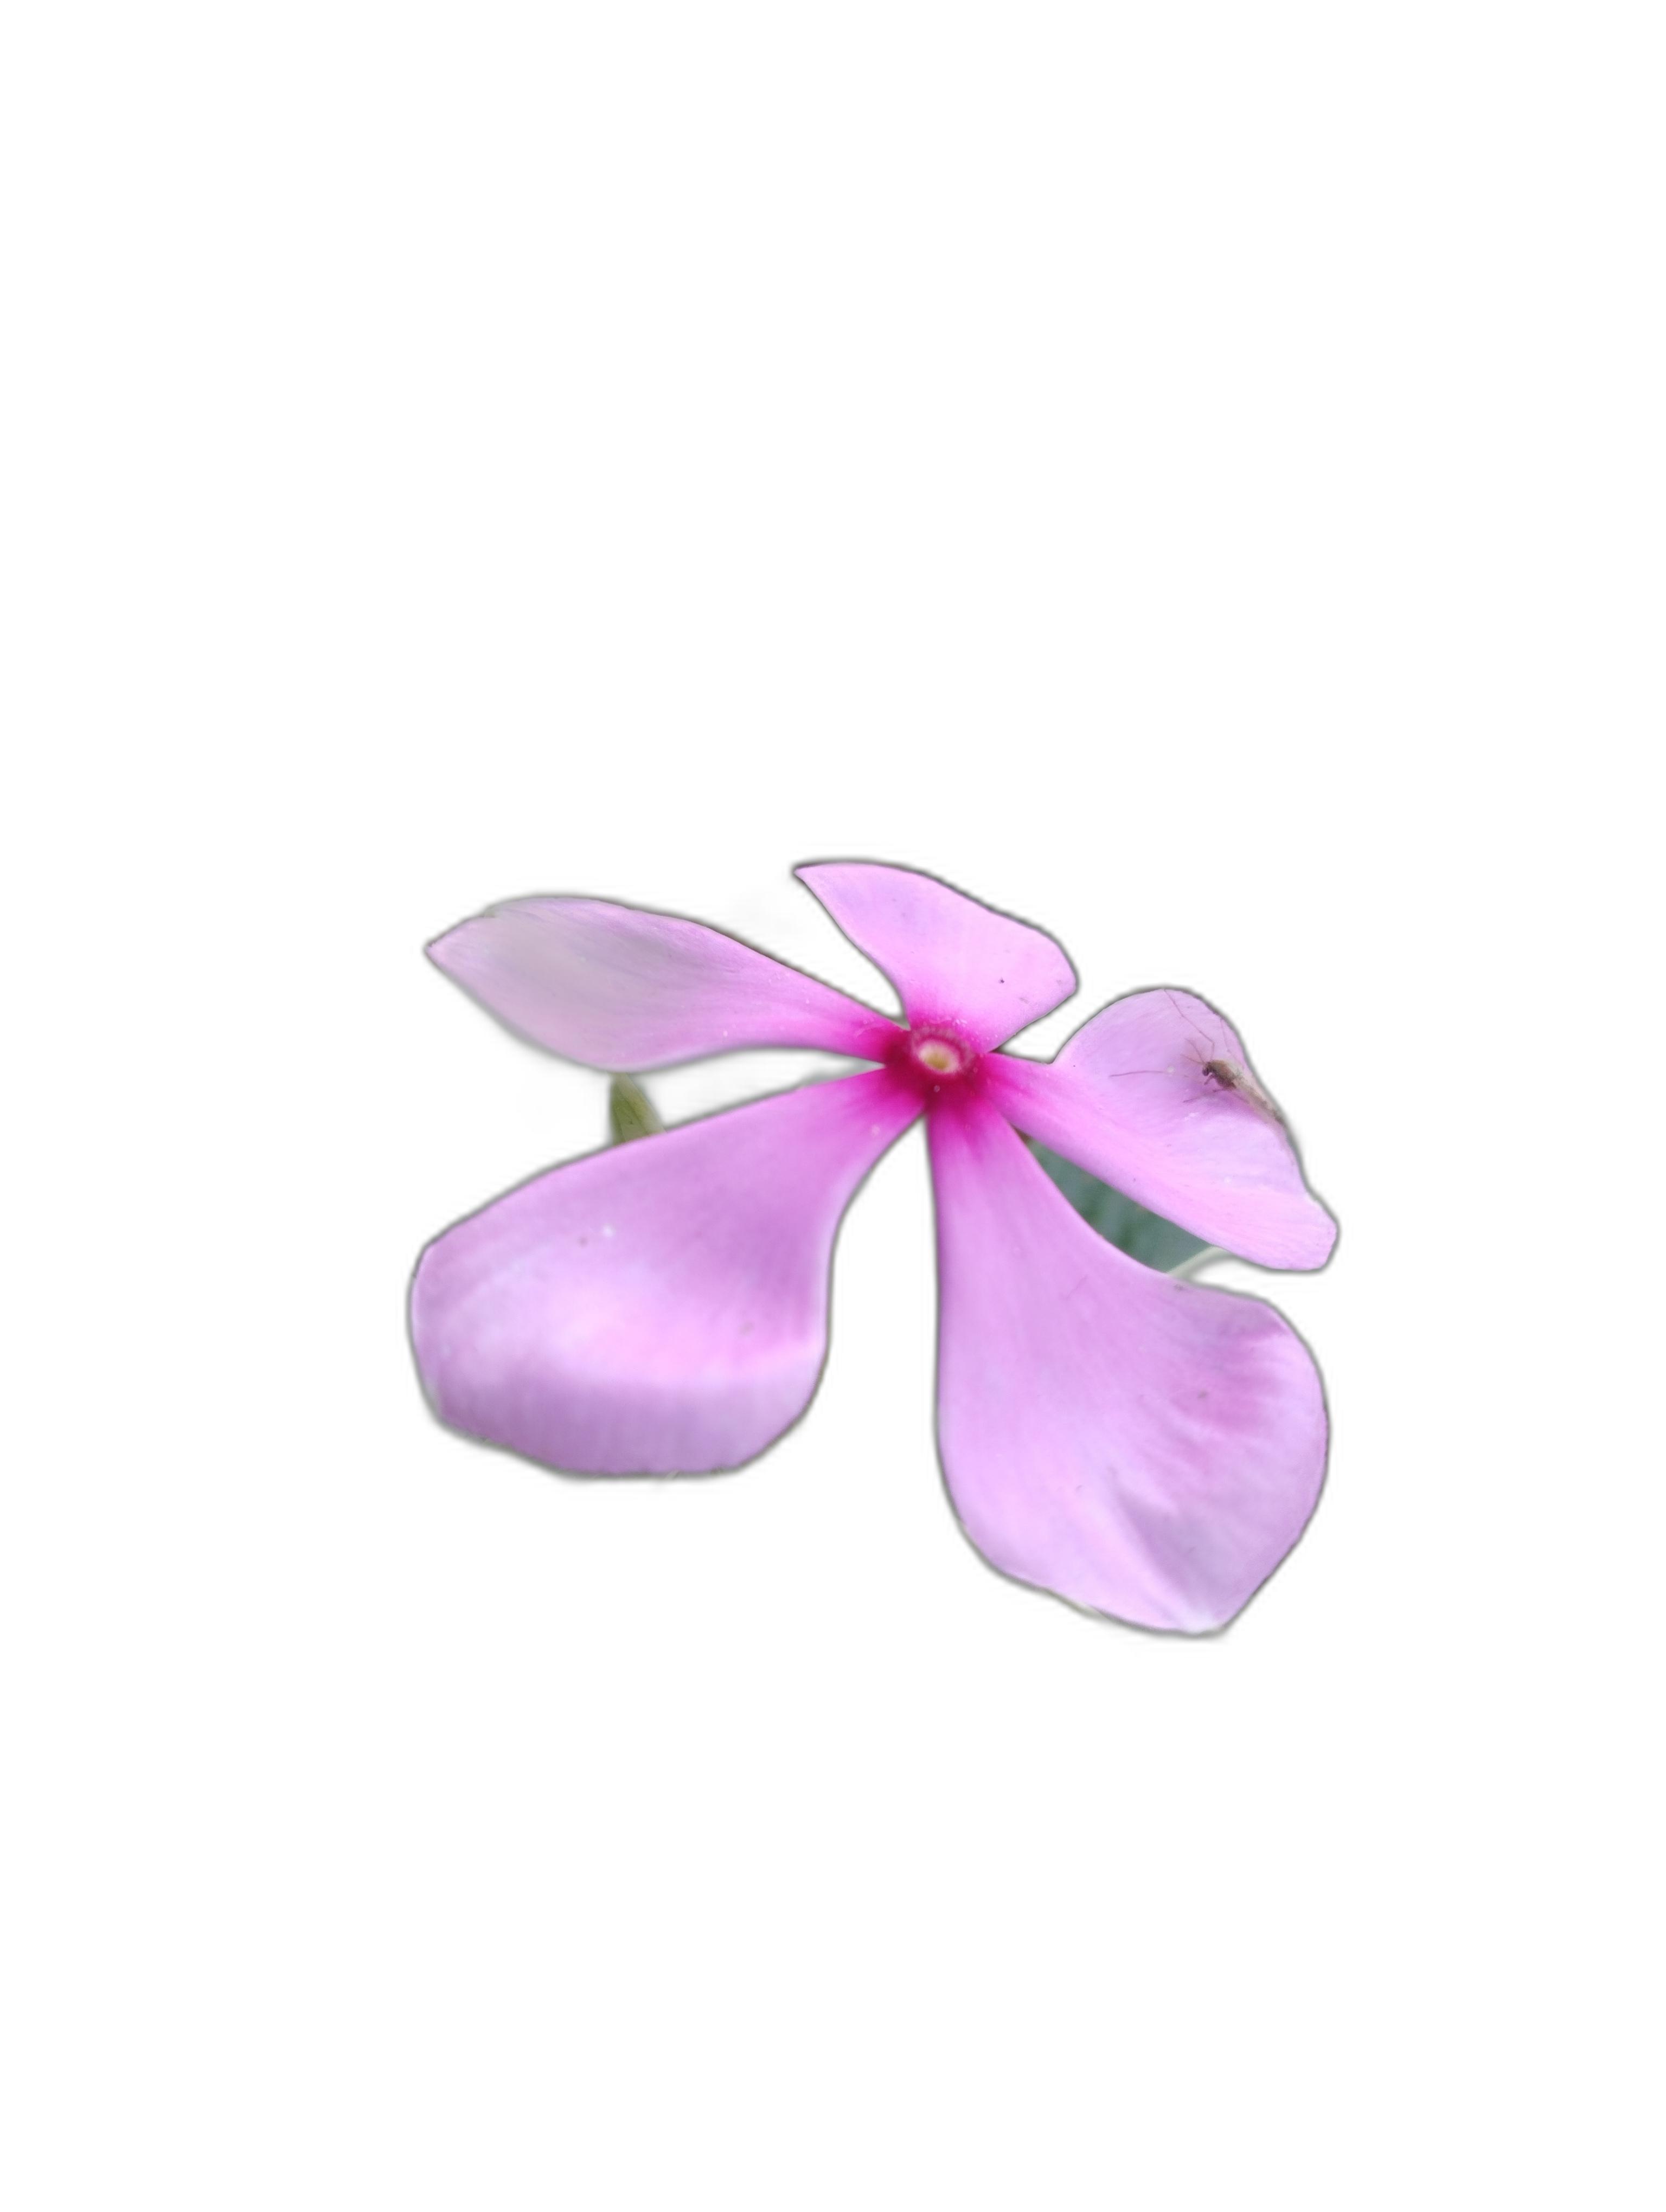
Label: Madagascar periwinkle